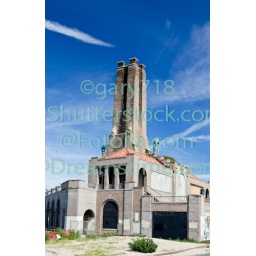
The old casino at beach in Asbury Park NJ